Montreuillon

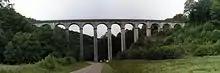
Montreuillon Aqueduct

Montreuillon is a commune in the Nièvre department in central France.